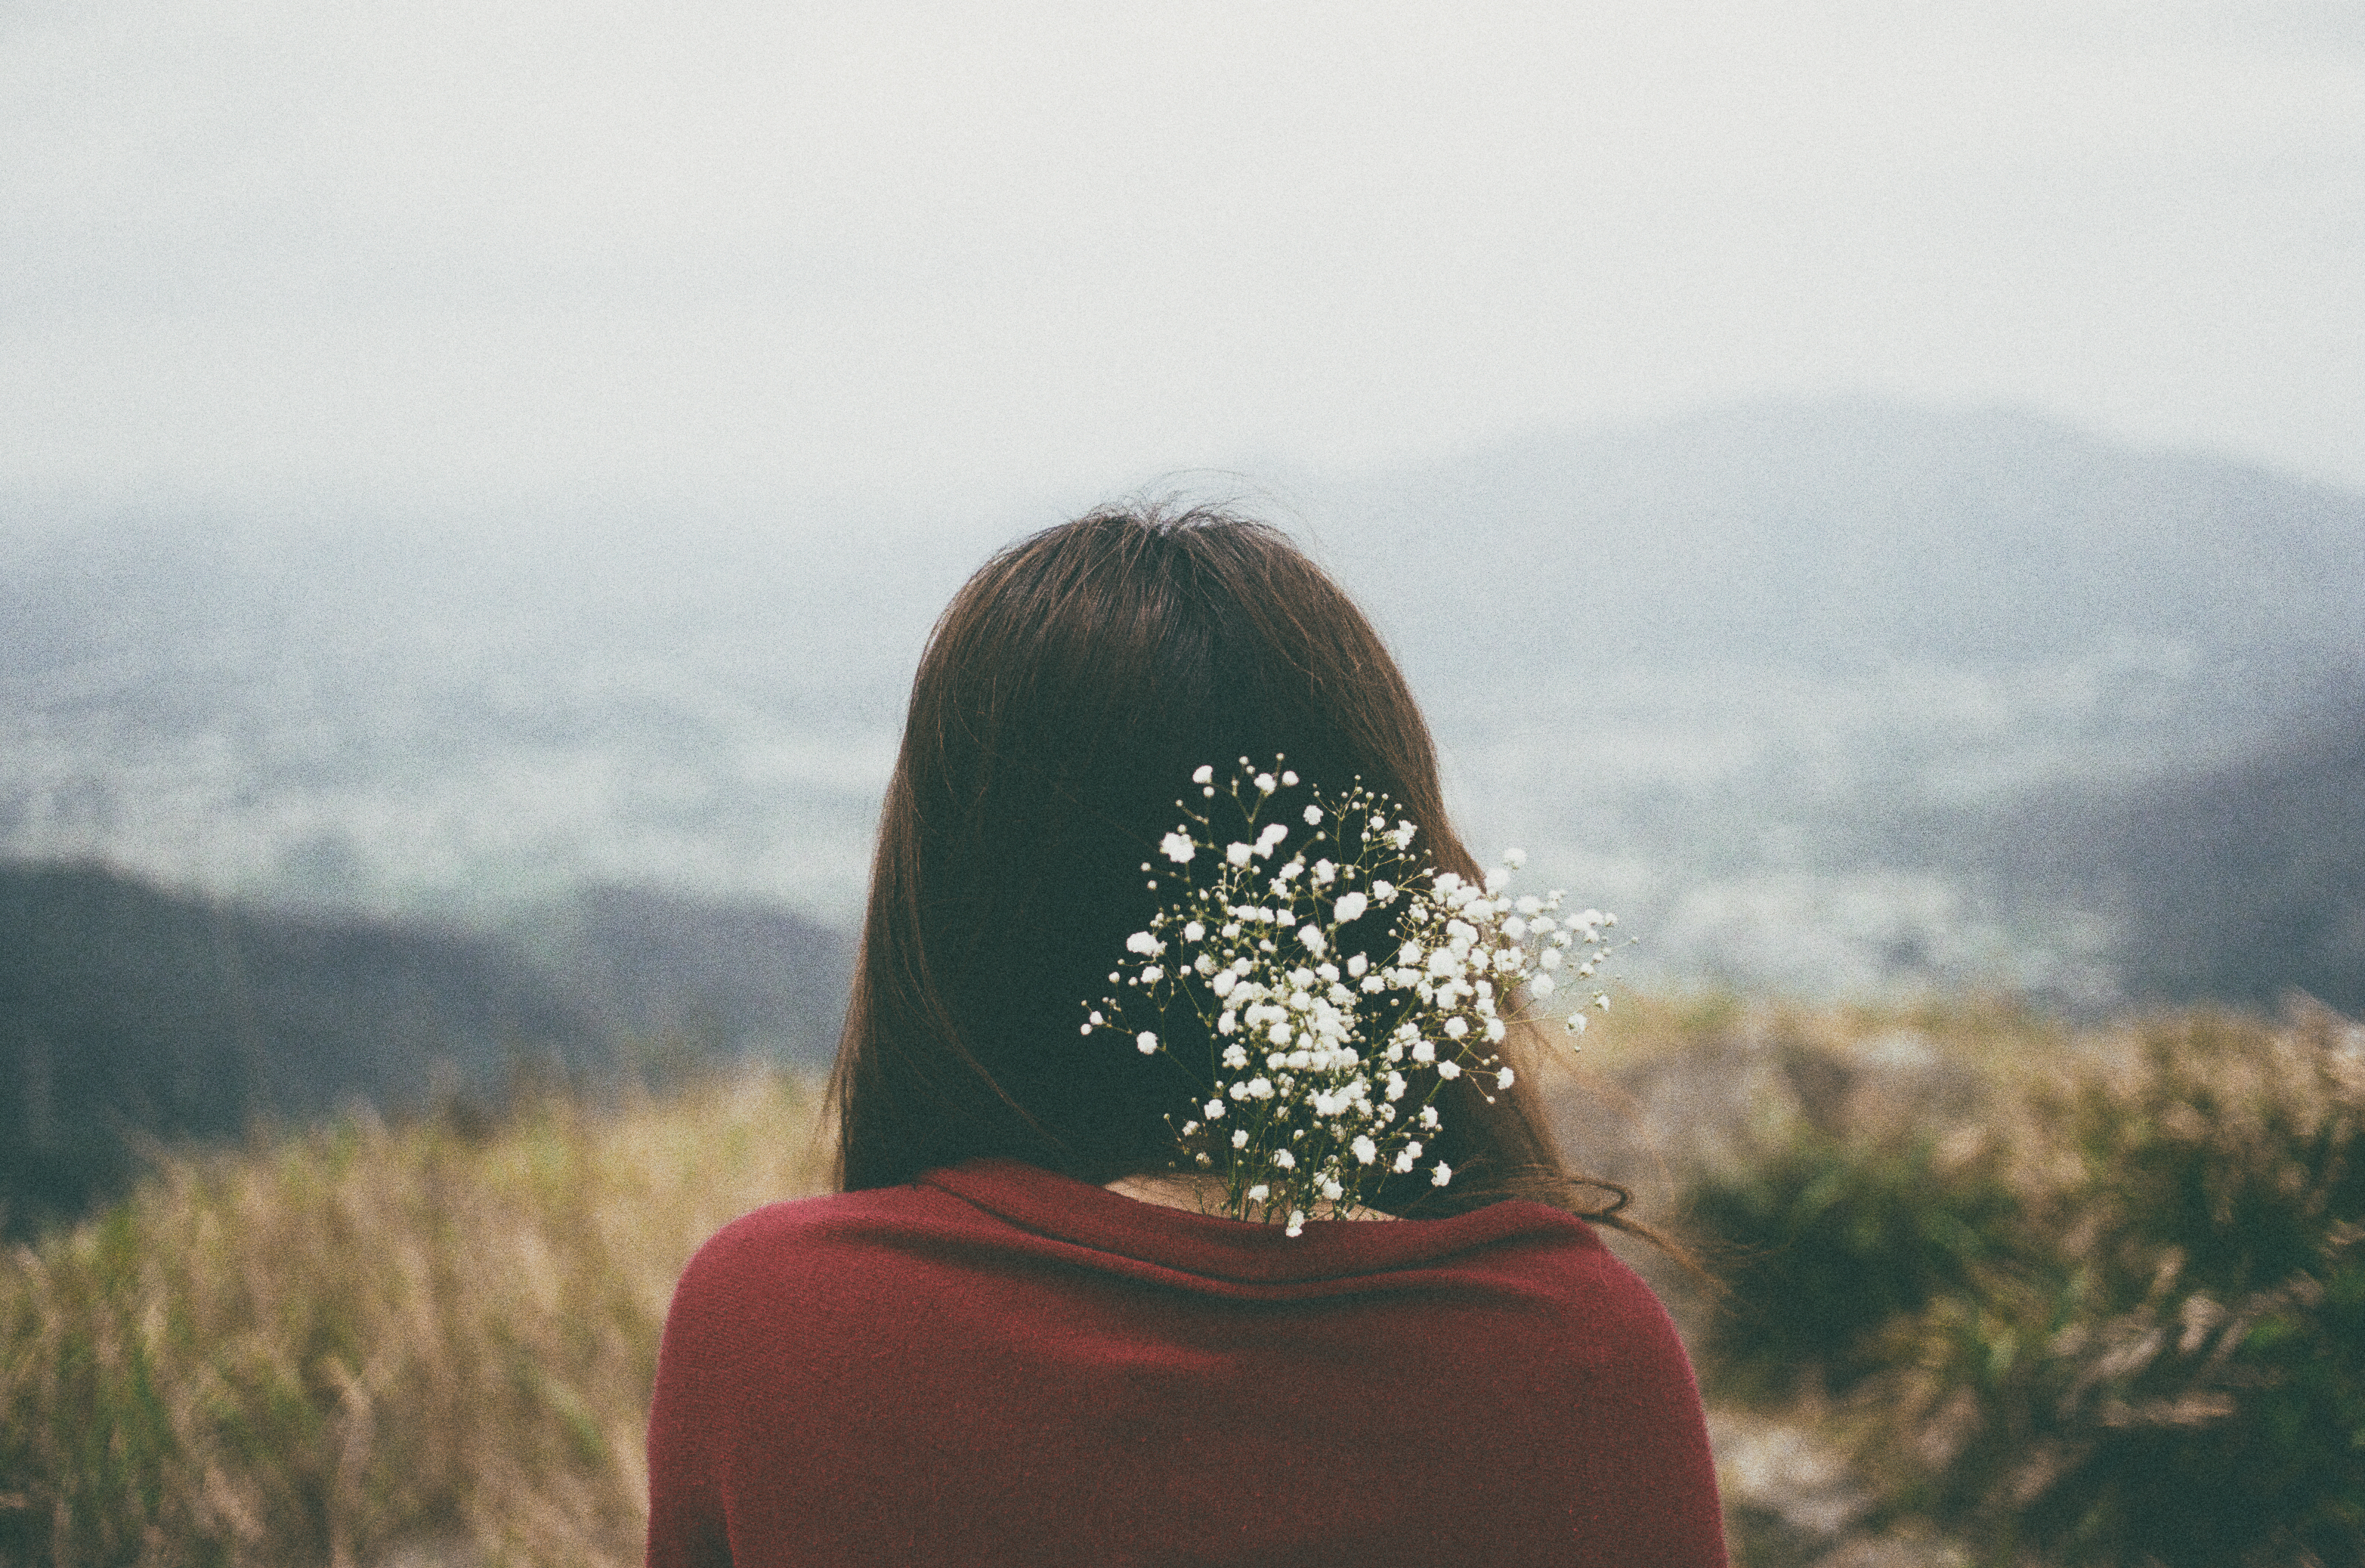
tree, nature, grass, mountain, winter, girl, photography, sunlight, morning, hill, spring, season, beauty, emotion, atmospheric phenomenon